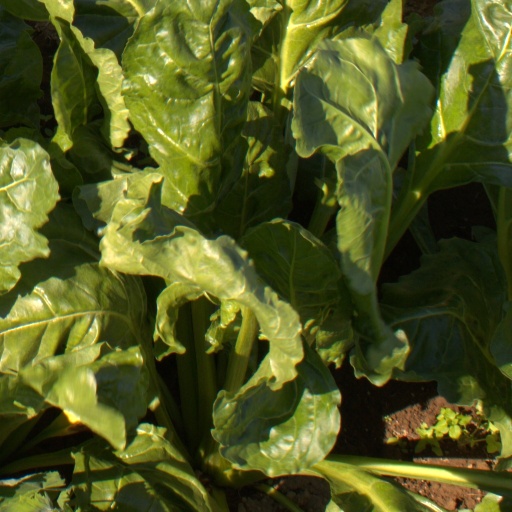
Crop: sugar beet